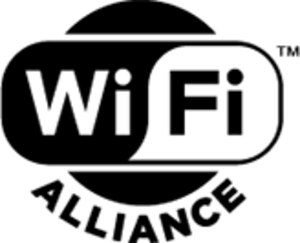
La Wi-Fi Alliance, anciennement Wireless Ethernet Compatibility Alliance, est un consortium qui possède la marque Wi-Fi. Il est situé à Austin au Texas. WECA a été renommée Wi-Fi Alliance en 2003.